Zain Saidin

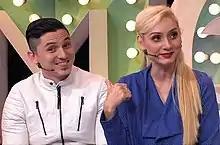
Zain and Sasha Saidin on "MeleTOP" in 2015

Zain was born on 23 February 1984 and comes from Bangsar, Kuala Lumpur. He is the youngest brother of four siblings and has a mixed Malay-English parentage. His sister Sasha Saidin is also an actress and singer for already defunct girls band in the 90's, Elite.